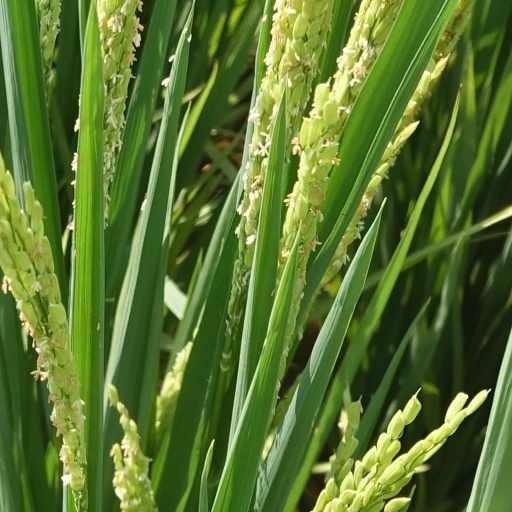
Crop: rice